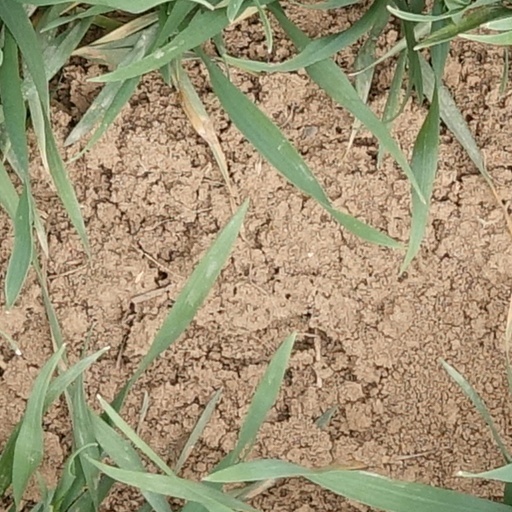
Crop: wheat